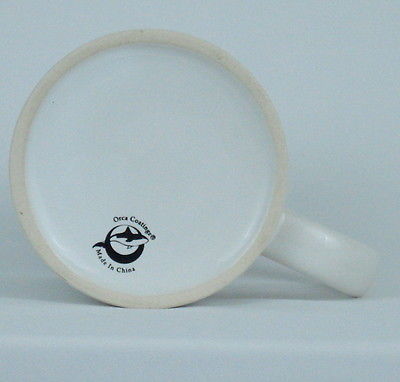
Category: mug